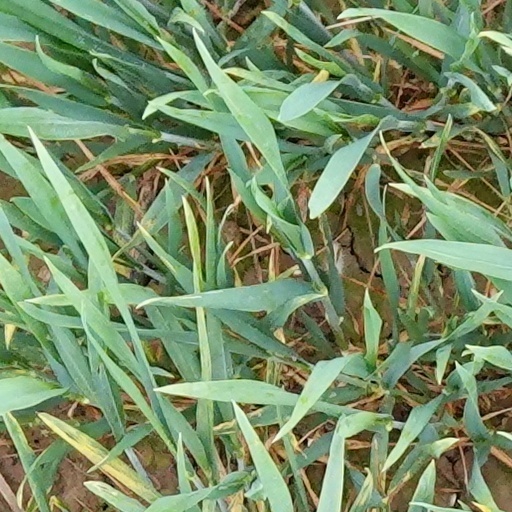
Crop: wheat